René Huguenin Hospital

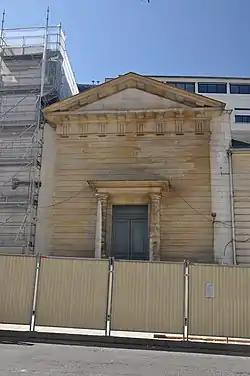
Former Saint-Cloud Hospital

The René Huguenin Hospital is a renowned teaching hospital in Saint-Cloud, France. Part of the Curie Institute and a teaching hospital of Versailles Saint-Quentin-en-Yvelines University.